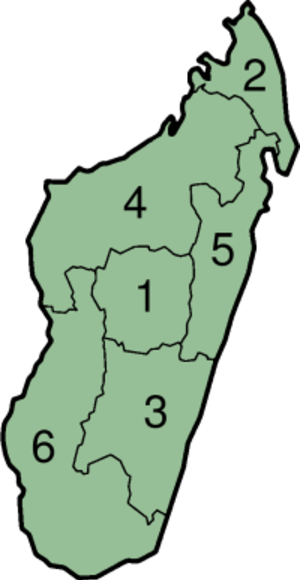
Provinces de Madagascar
Analanjirofo est une des régions du Nord-Est de Madagascar, de la province de Toamasina dont la capitale est Fenoarivo Atsinanana.